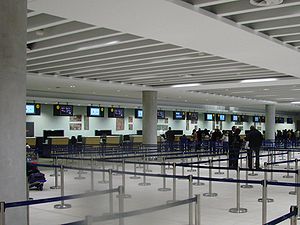
Pafos / Transport
Paphos International Airport check-in skrant.
Pafos, tyrkisk: Baf undertiden Phaphos er en kystby i den sydvestlige del af Cypern. Den er hovedstad i Pafos distriktet. I Antikken var der to steder, der blev kaldt Pafos: Gamle Pafos og Nye Pafos. Den nuværende by kaldes Ny Pafos. Byen ligger på middelhavskysten omtrent 50 km vest for Limassol, som den er forbundet til via A6-motorvejen. Paphos International Airport er landets næststørste lufthavn.